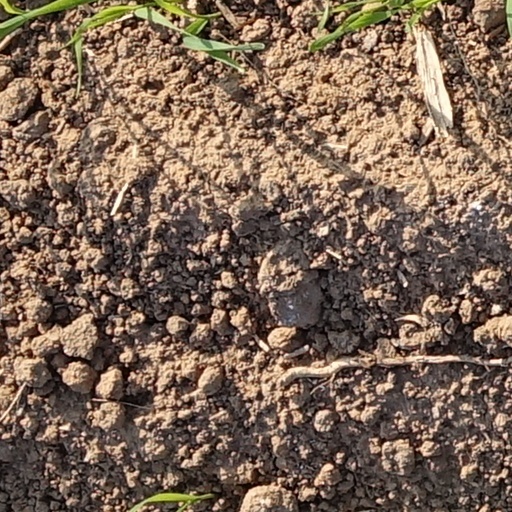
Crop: wheat